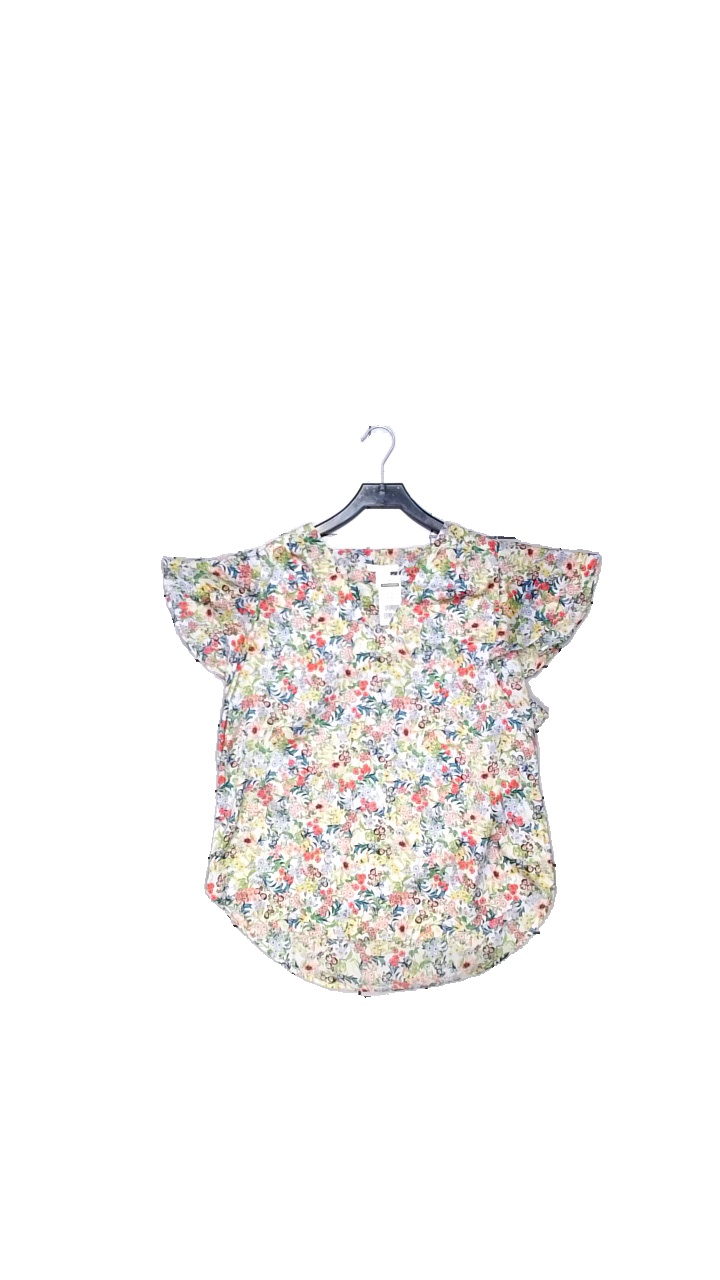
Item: Blouse (Ladies)
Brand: H&m
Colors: Multicolor, White, Yellow, Pink
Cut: Loose, V-collar
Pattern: Floral print
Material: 100% polyester
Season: Summer
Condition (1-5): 5
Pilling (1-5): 5
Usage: Reuse
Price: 50-100